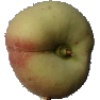
Label: peach_flat